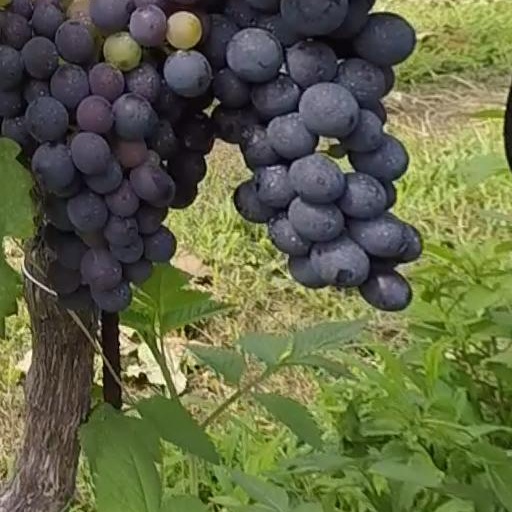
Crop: grape